The Stars Shine

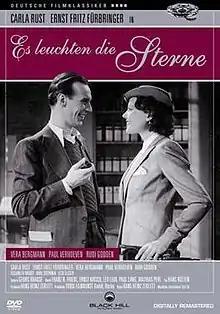
DVD cover

The Stars Shine is a 1938 German musical revue directed by Hans H. Zerlett and written by Zerlett and Hans Hannes.